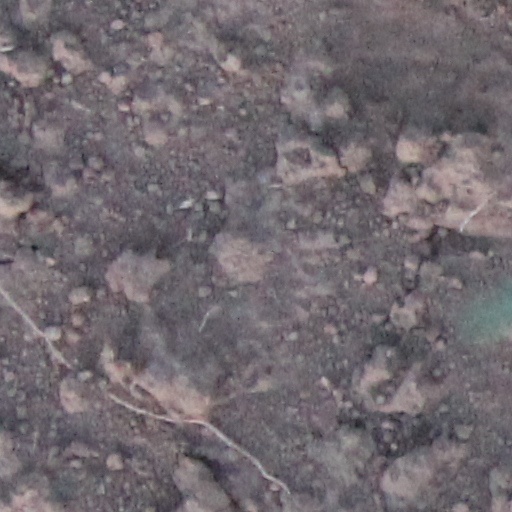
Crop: wheat